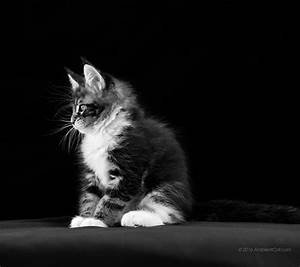
Label: cat